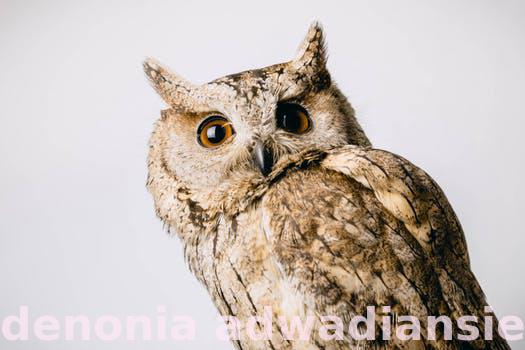
Label: Watermark